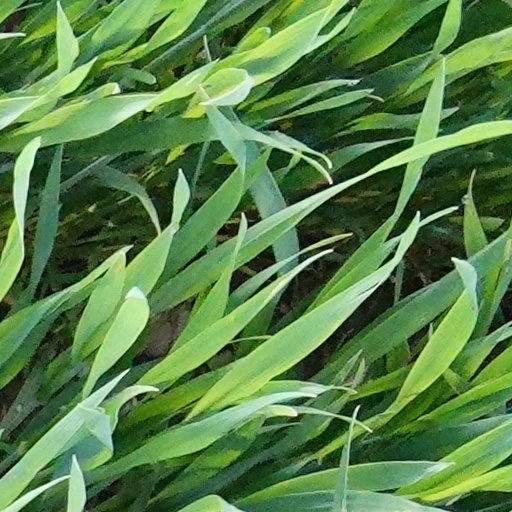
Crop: wheat